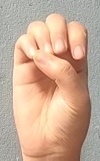
ASL sign: E